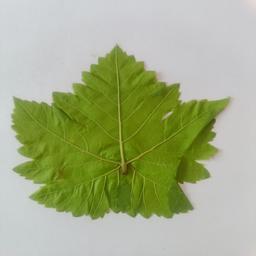
Label: Healthy Leaves